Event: Nepal Earthquake
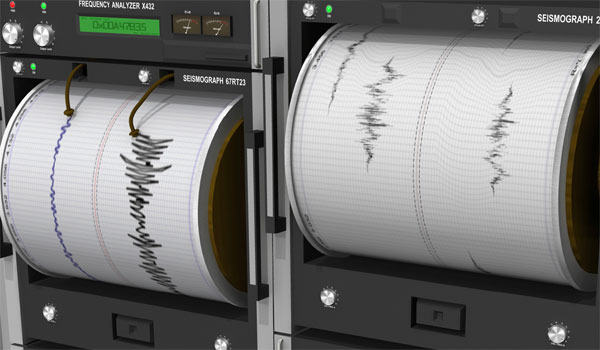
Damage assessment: no_damage